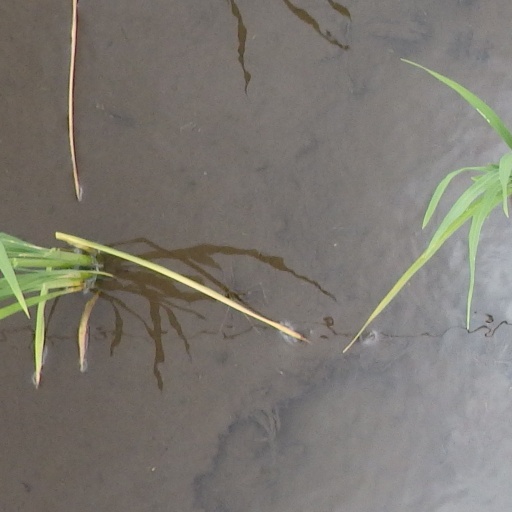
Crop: rice